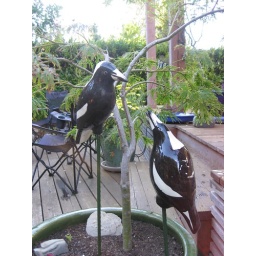
Magpies from Oz, flight by brown paper box across the Pacific for April 2nd